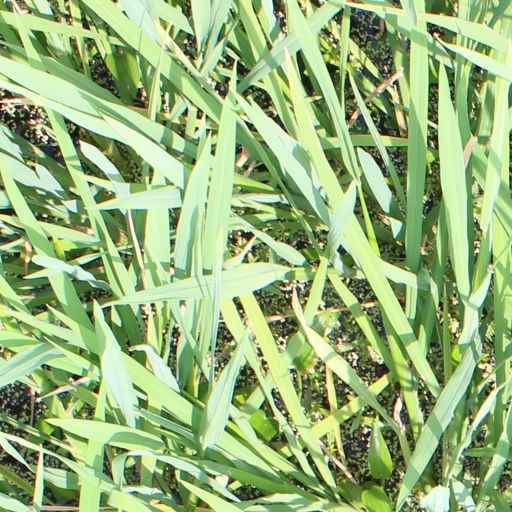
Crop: rice